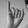
ASL letter: I